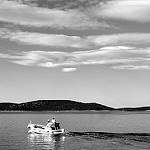
Label: B & W